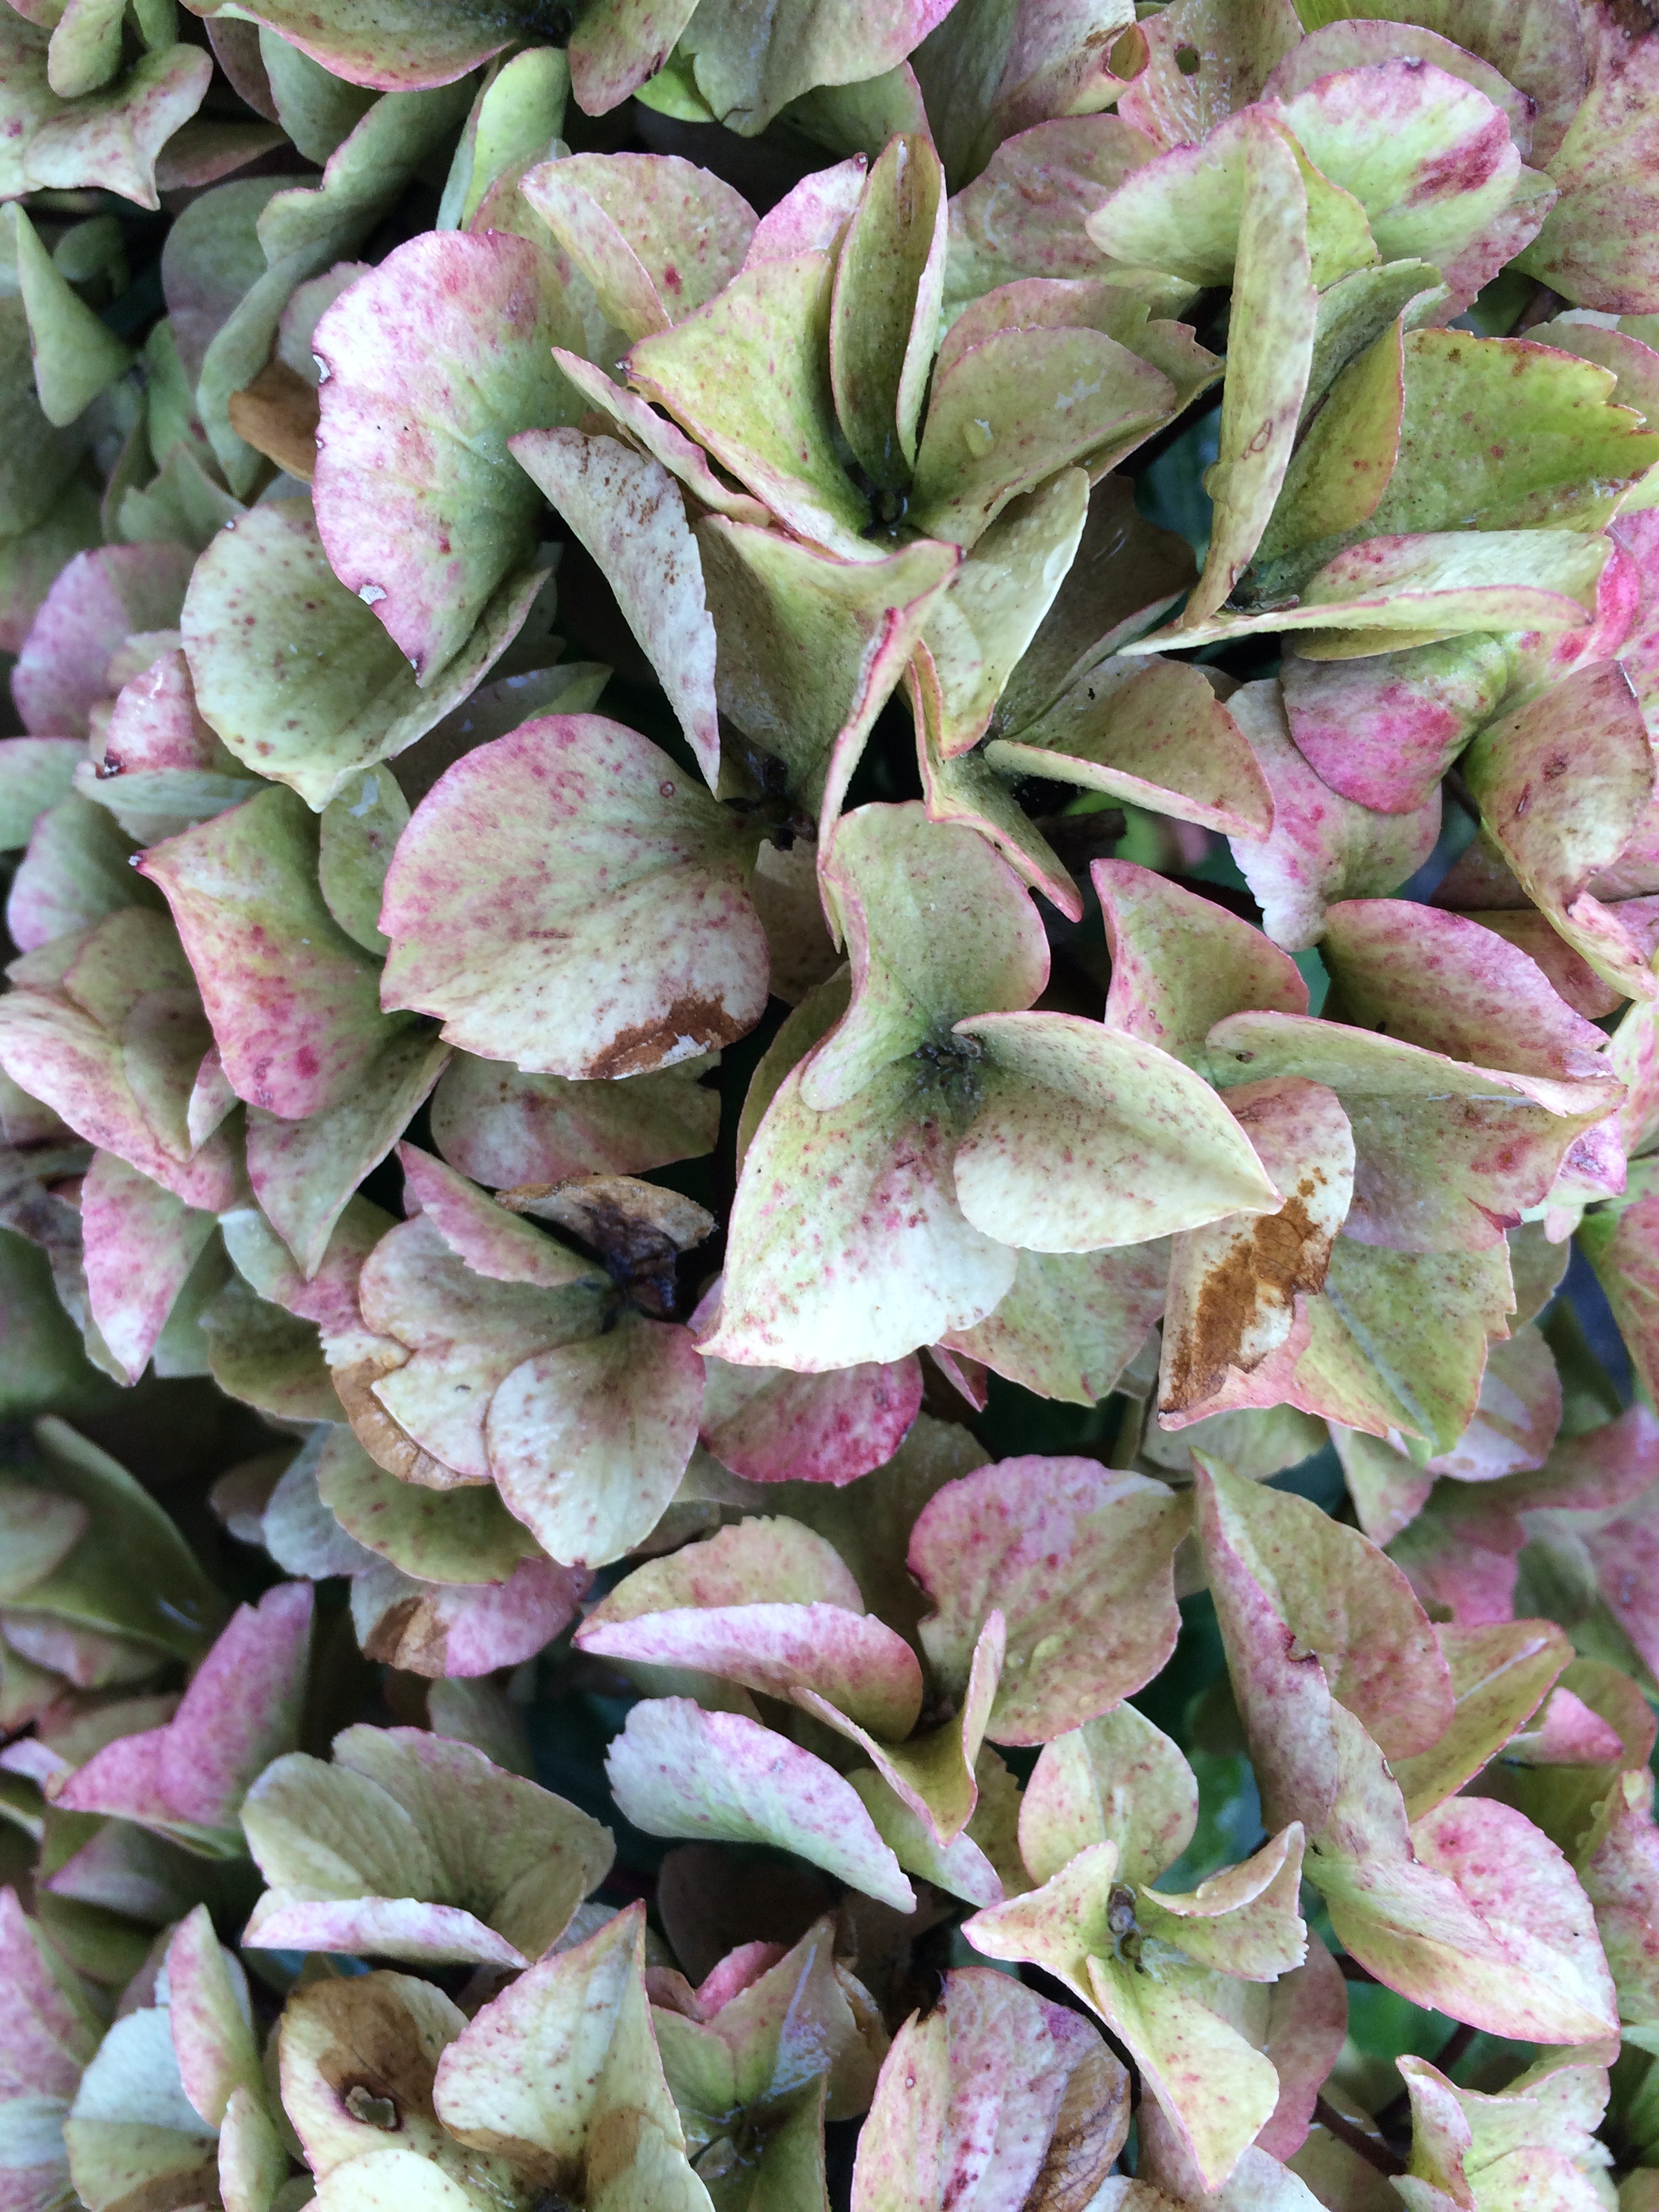
blossom, plant, leaf, flower, petal, bloom, produce, botany, flora, hydrangea, flowers, hydrangeas, flowering plant, land plant